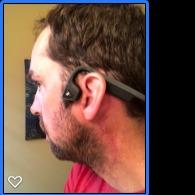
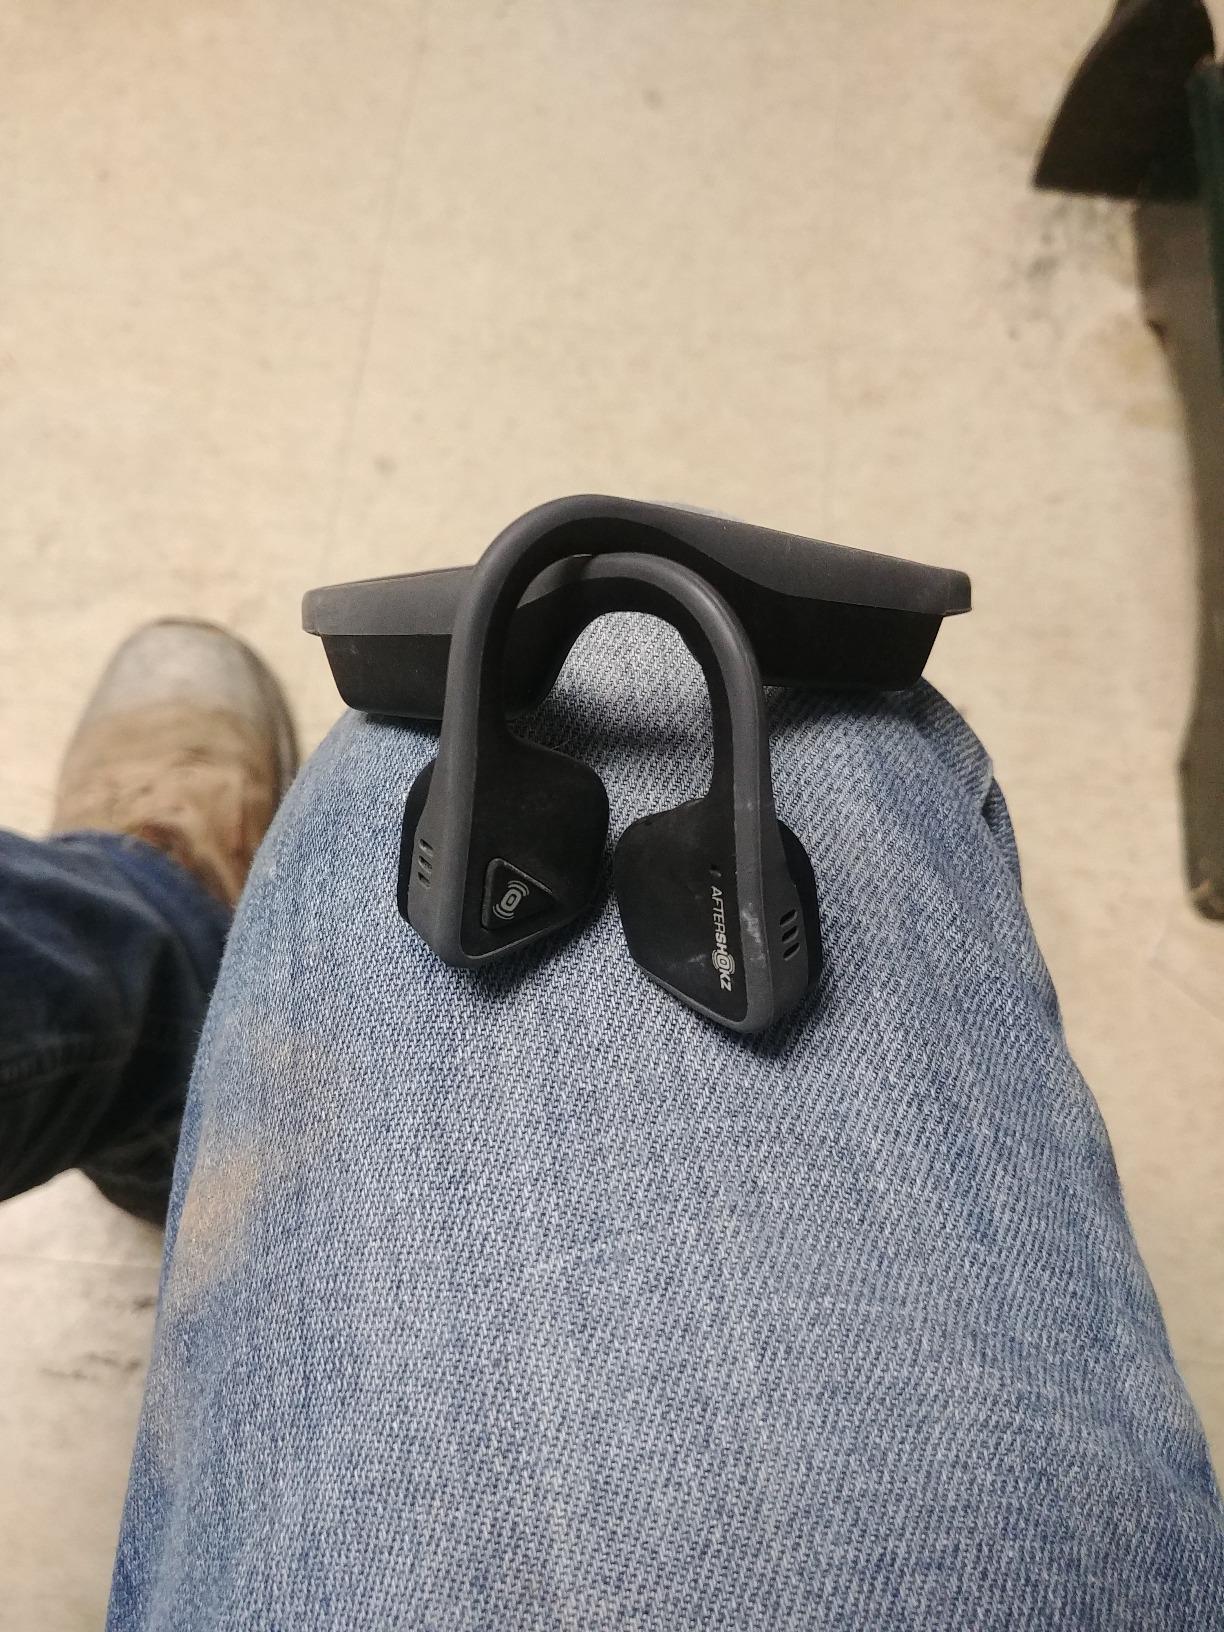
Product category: headphones
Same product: yes